Tucker Barnhart

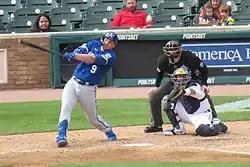
Barnhart catching for the Detroit Tigers

On November 3, 2021, the Reds traded Barnhart to the Detroit Tigers in exchange for Nick Quintana. On November 7, the Tigers exercised the $7.5 million option for Barnhart for the 2022 season. Barnhart batted .221 with a .554 on-base plus slugging in 94 games for the Tigers in 2022.